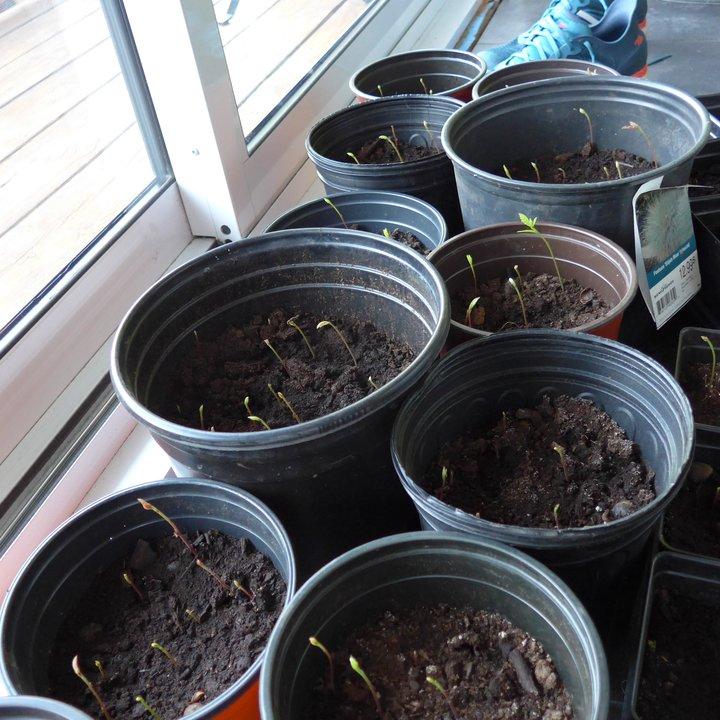
Makopo yapo karibu na dirisha linalopitisha mwanga wa kutosha yakiwa yamemea miche michanga ya mbegu zilizokuwa zimepandwa, haya ni maandalizi ya awali kwa wakulima kwaajili ya kilimo, na baada ya muda mimea hii midogo itaondolewa hapo na kwenda kupandwa shambani ili kukuza mazao zaidi.